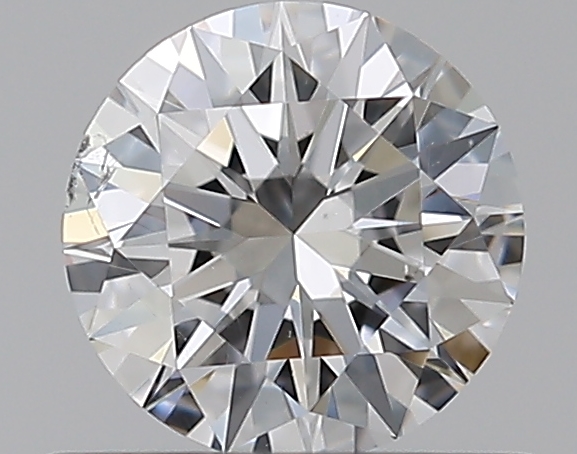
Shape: round
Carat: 0.5
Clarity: SI1
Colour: E
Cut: EX
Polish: EX
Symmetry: EX
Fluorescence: N
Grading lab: GIA
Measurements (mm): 5.13 x 5.16 x 3.11